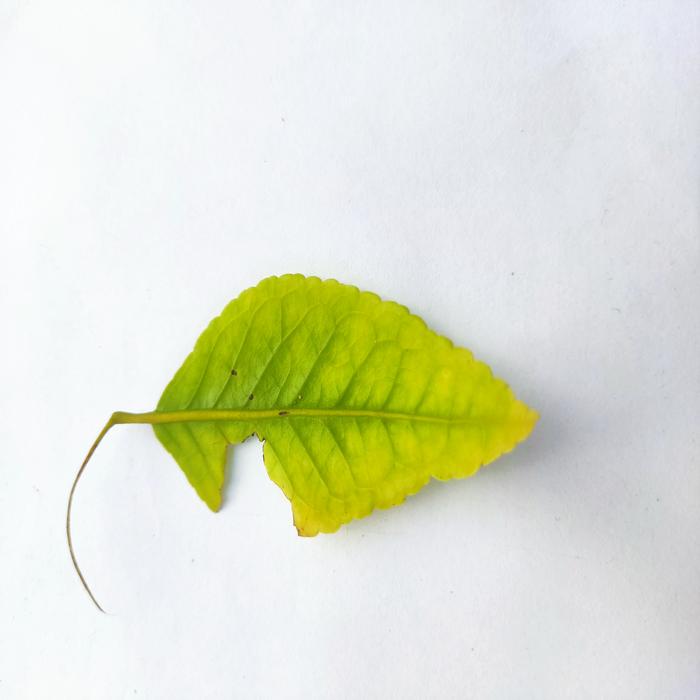
Crop: Aegle Marmelos
Leaf condition: Cercospora_Leaf